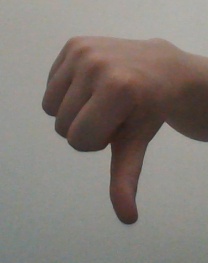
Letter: waw